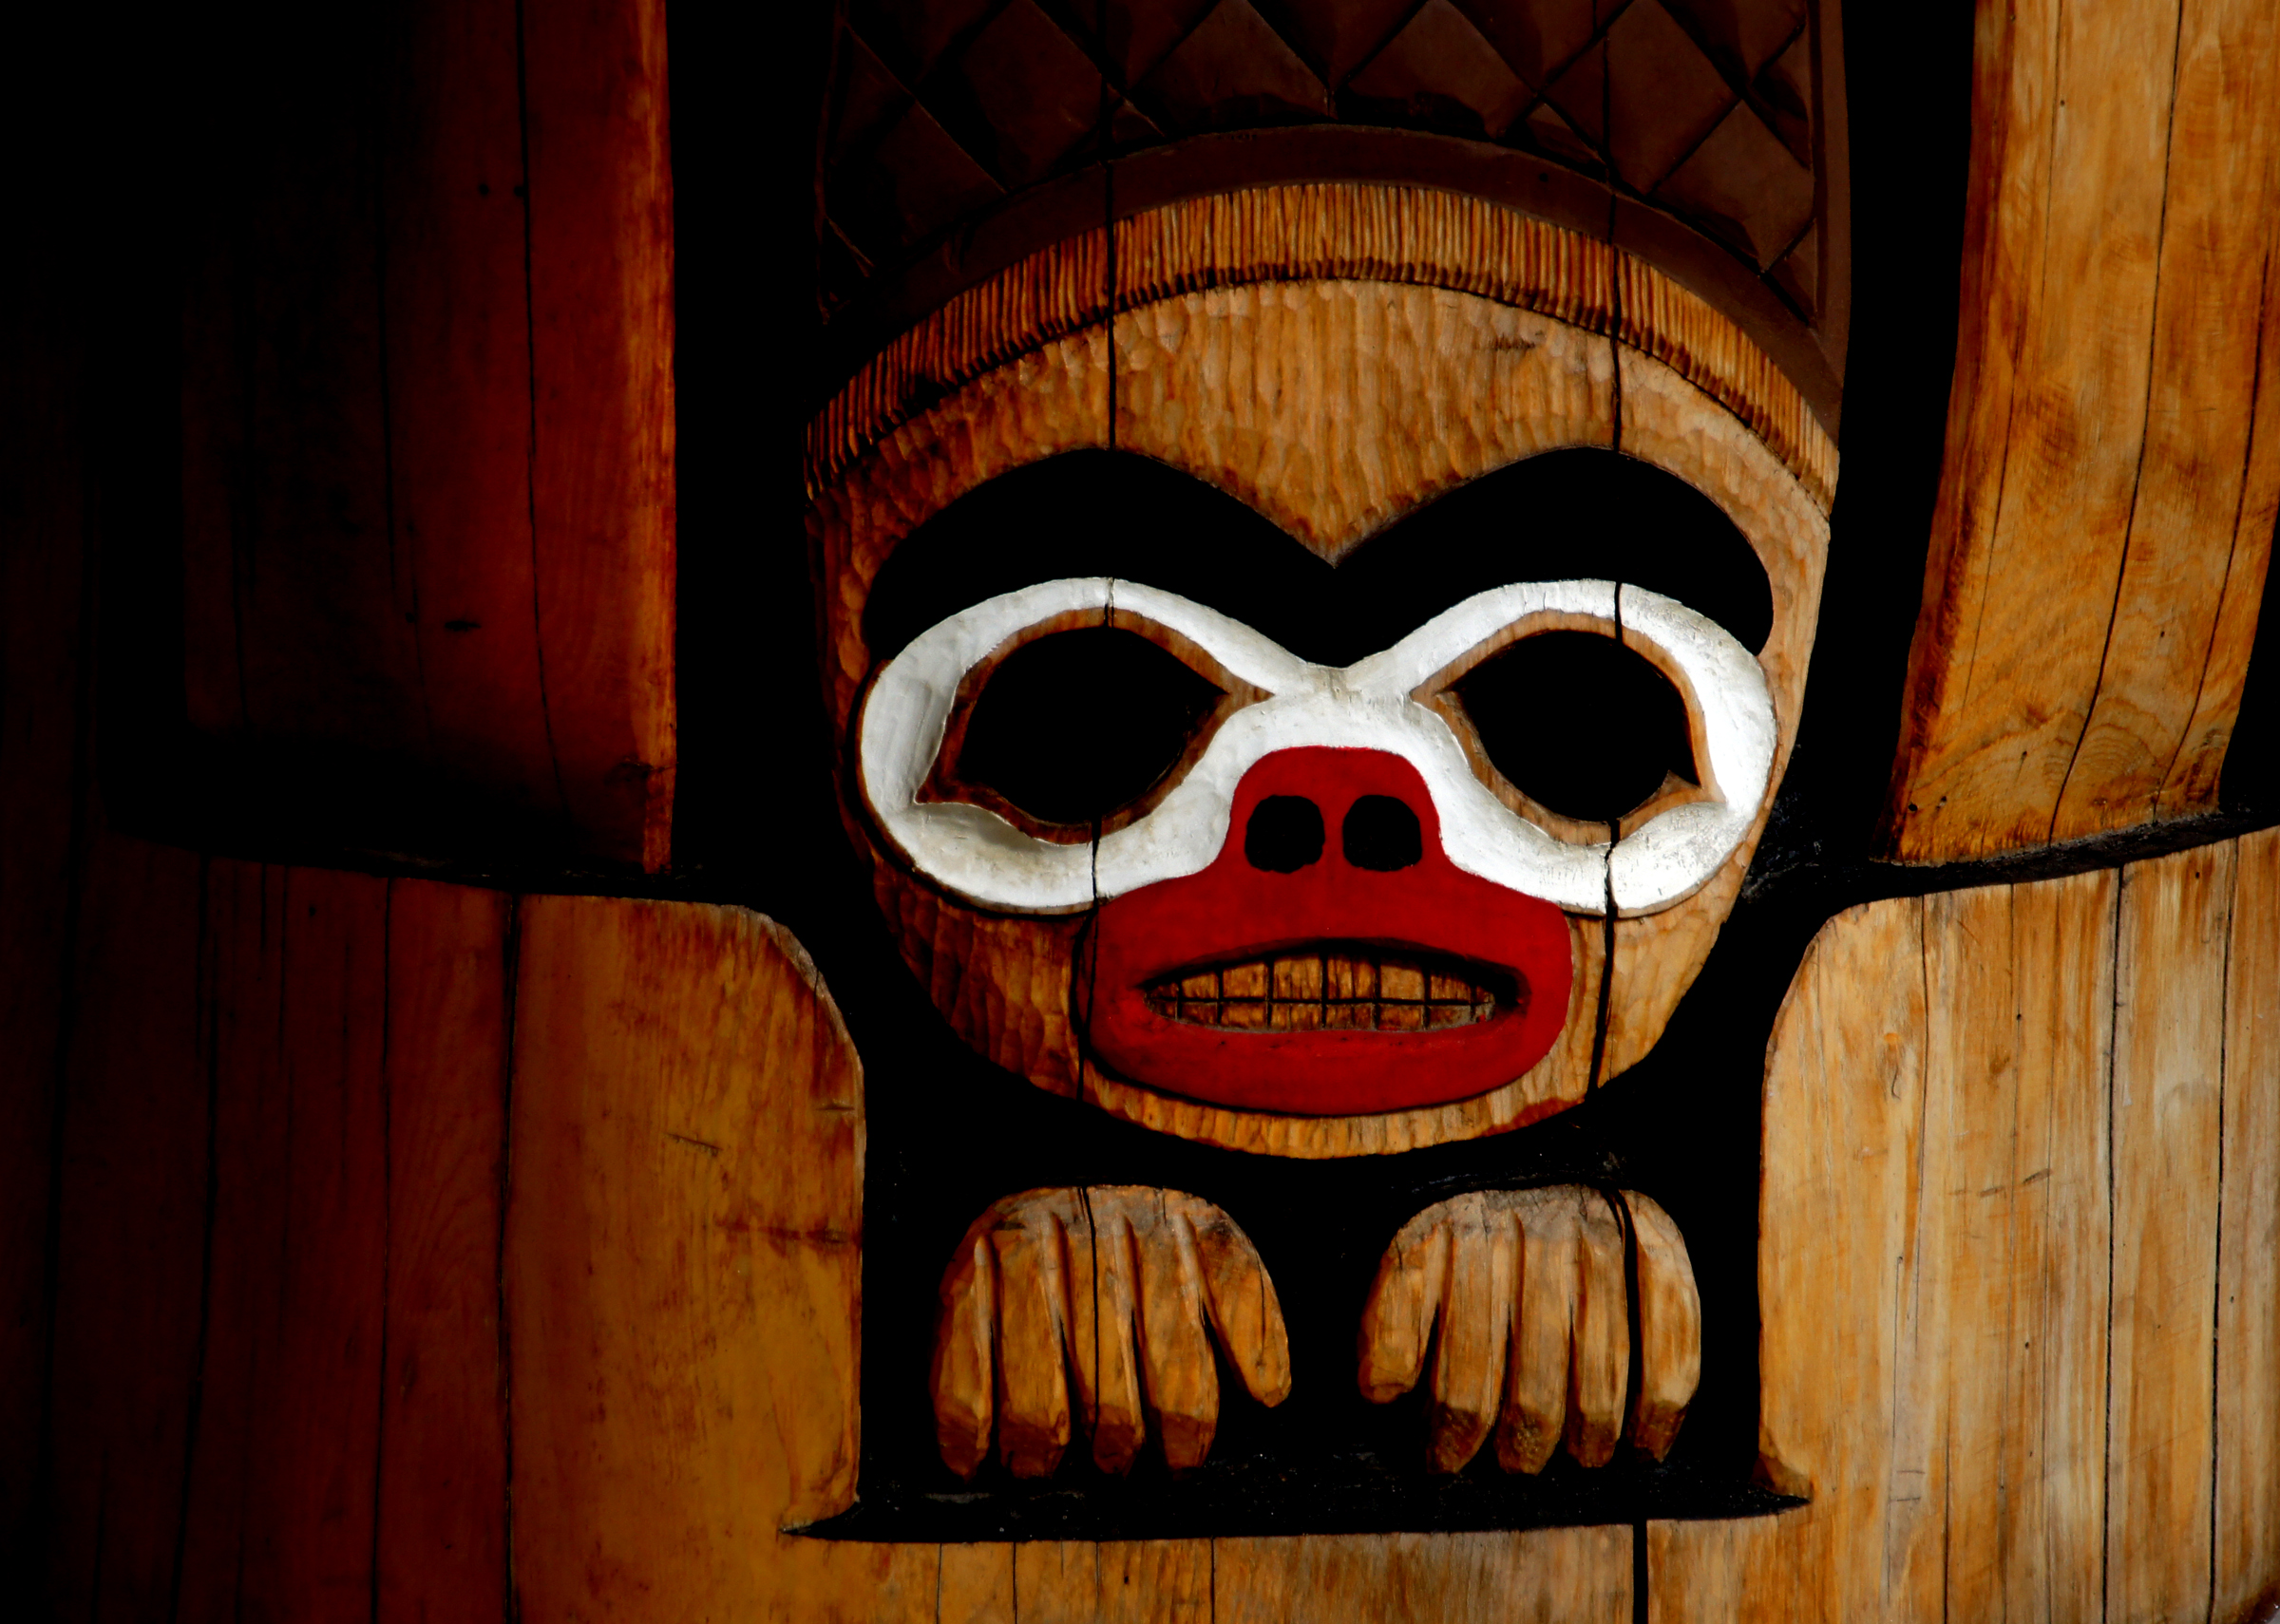
red, darkness, art, illustration, alaska, sonyalpha, skagway, indianmasks, totempoles, whitepass, tiki